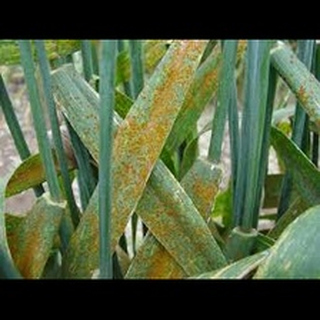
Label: wheat_black_rust